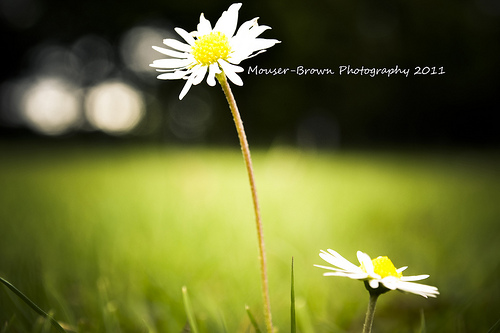
Flower: daisy